Reginald Pollack

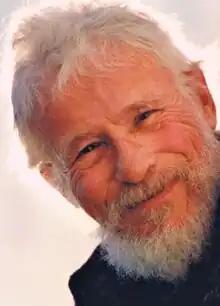

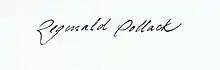
Reginald Pollack Logo

Reginald Murray Pollack (July 29, 1924 – December 6, 2001) was an American painter known for metaphorical and theme based works of art. He was also a veteran of World War II having served in the Pacific Theater of Operations.